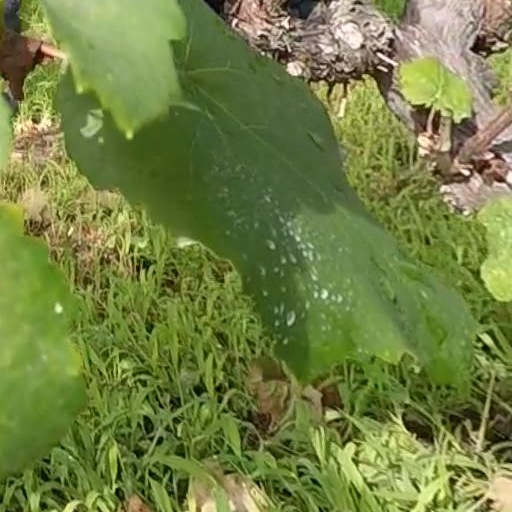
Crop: grape